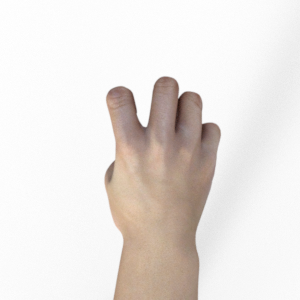
Label: rock